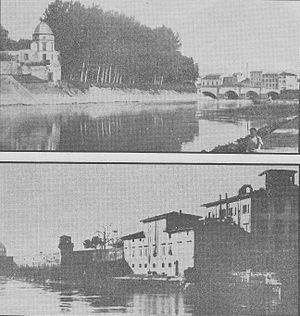
La Cittadella Nuova, maintenant appelé le Giardino di Scotto ou Giardino Scotto est une ancienne forteresse de Pise.